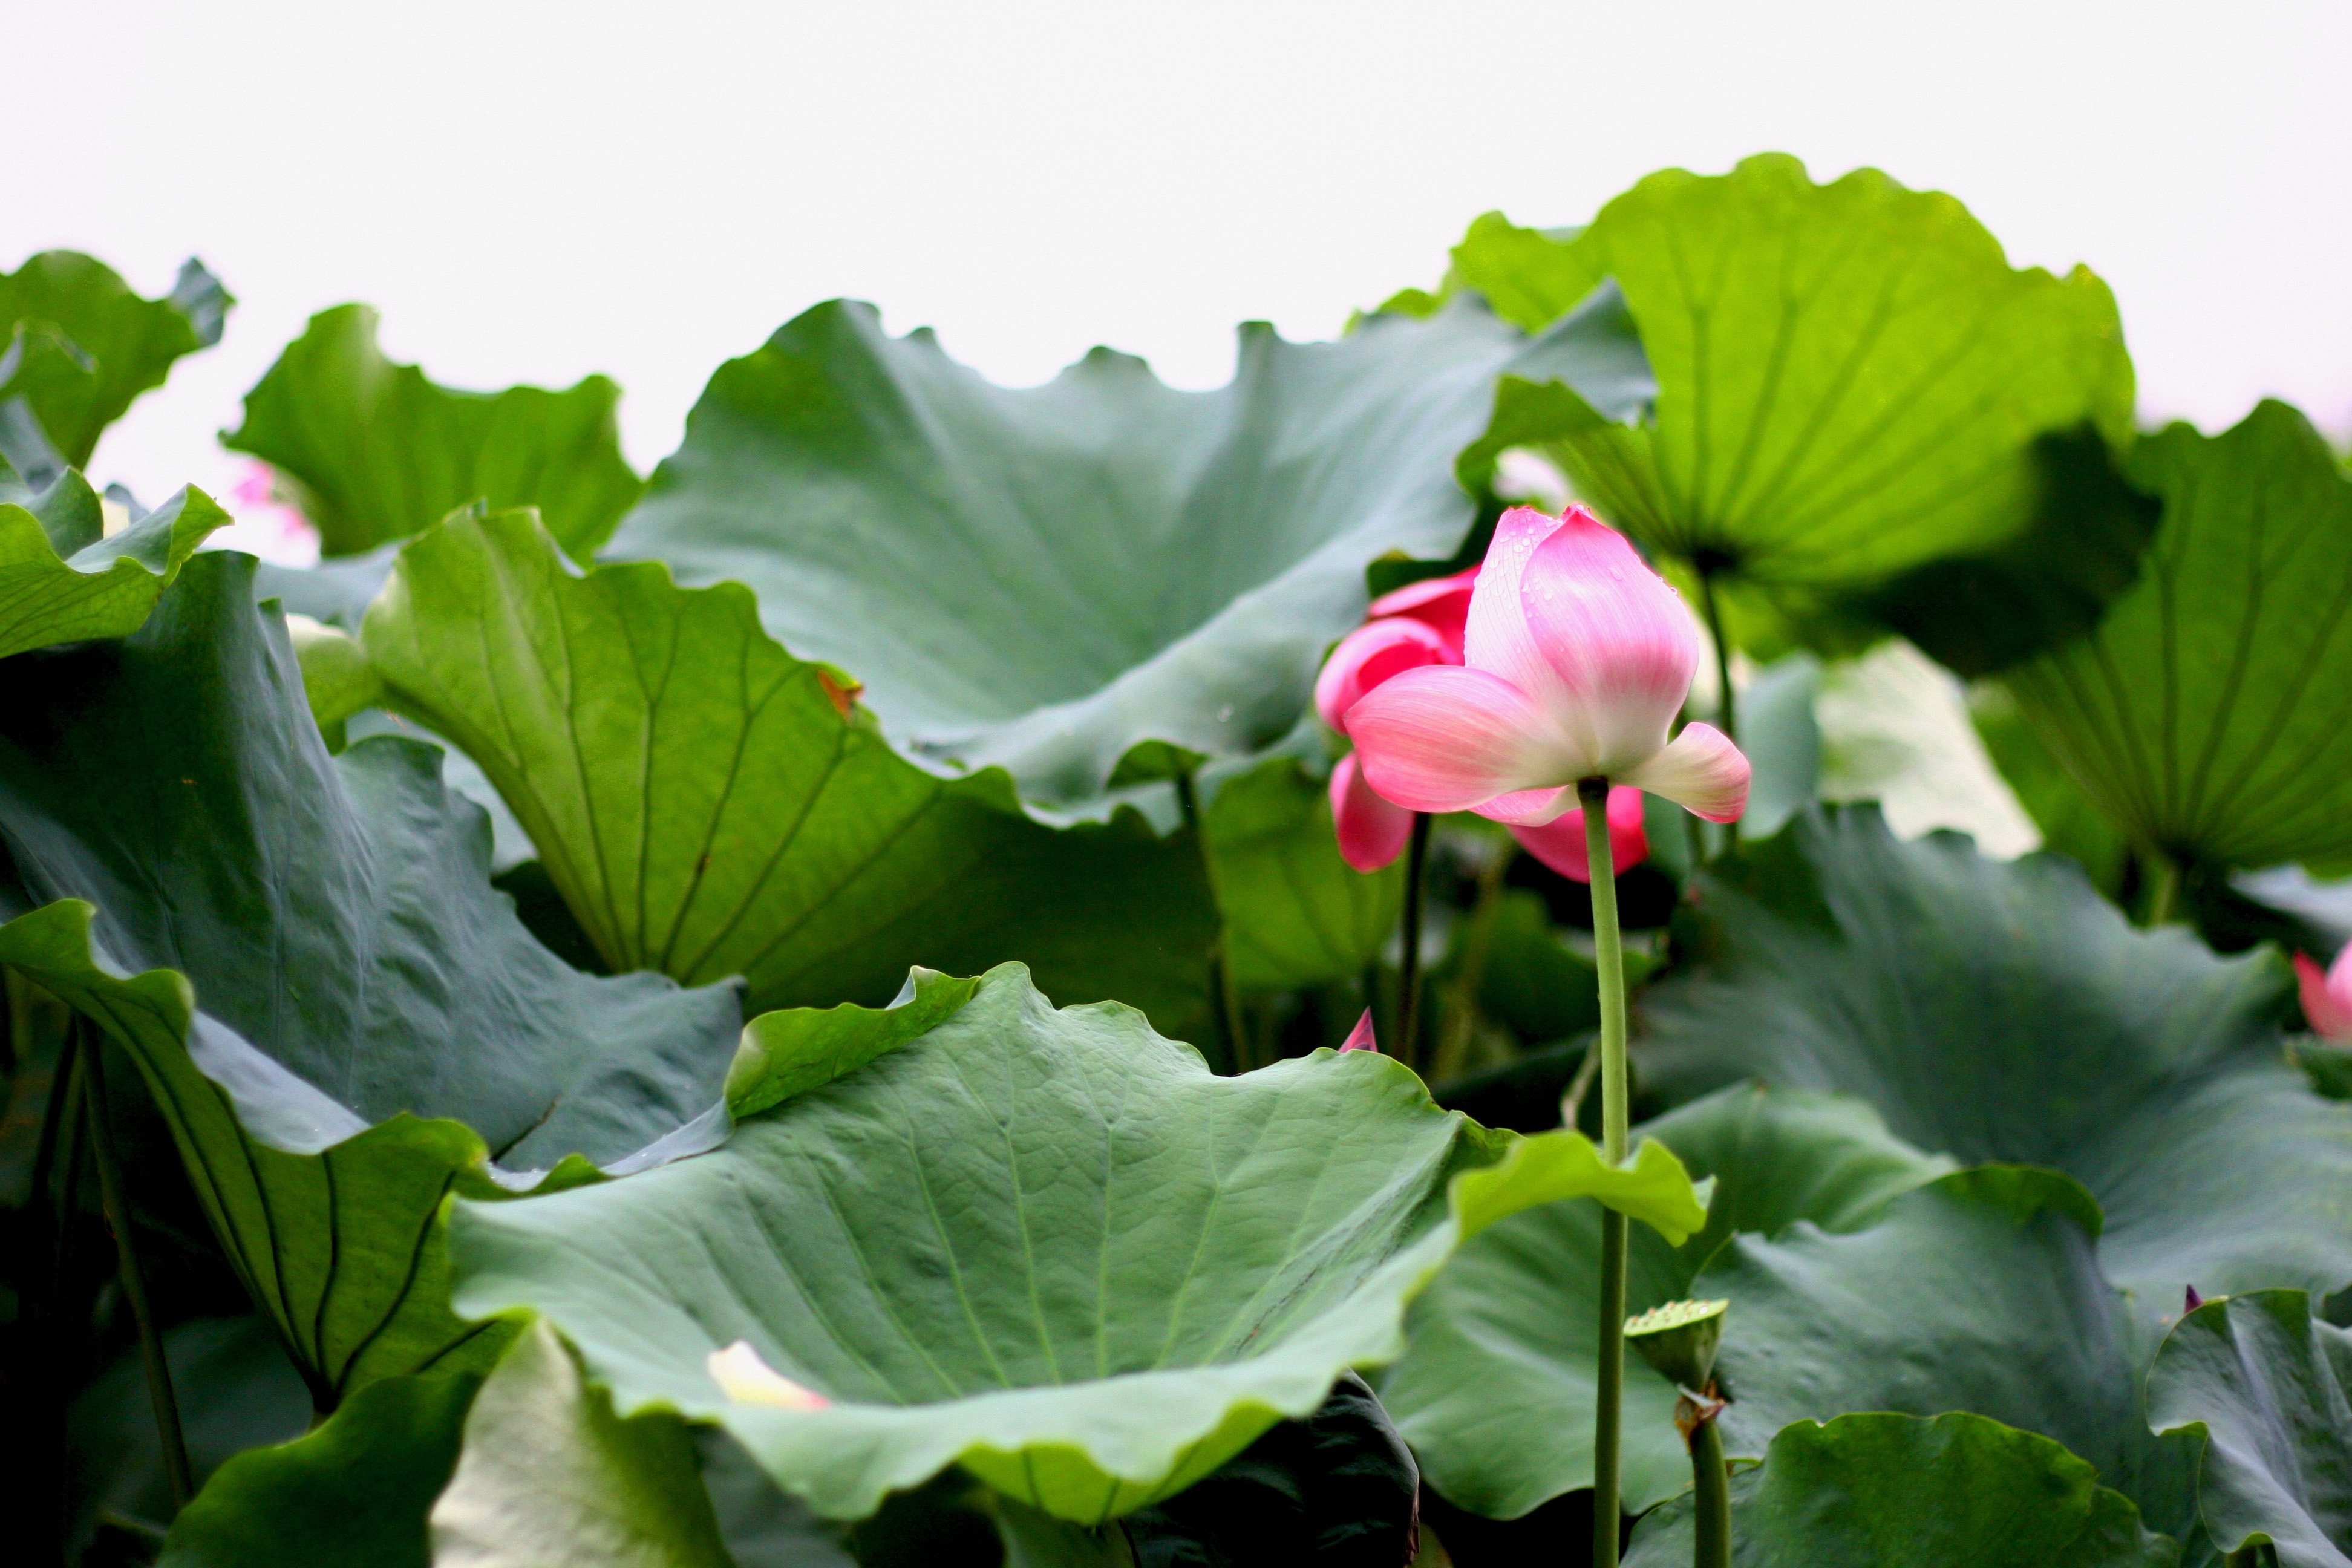
plant, leaf, flower, petal, summer, green, produce, sacred lotus, aquatic plant, flora, lotus, flowering plant, annual plant, land plant, lotus family